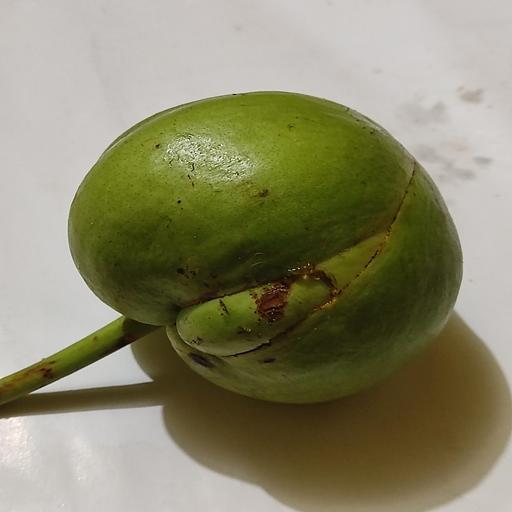
Crop type: Elephant Apple